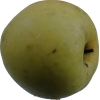
Label: Apple 13